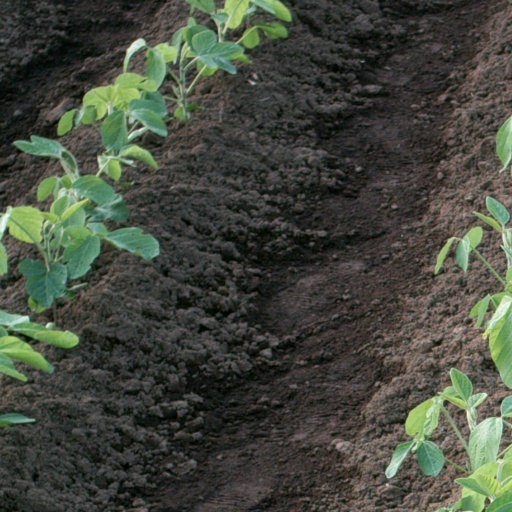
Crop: soybean